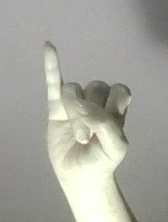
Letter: meem